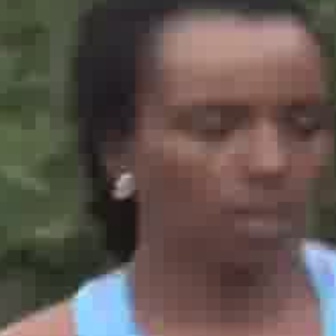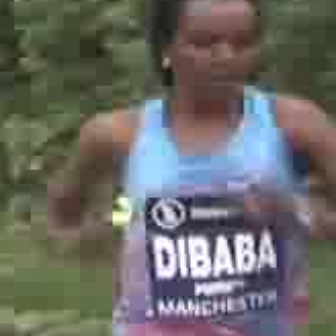
  Please identify the target specified by the bounding box [138,75,332,269] in the first image and locate it in the second image. Return the coordinates in [x_min,y_min,x_max,y_max] format.
Answer: [172,20,256,104]